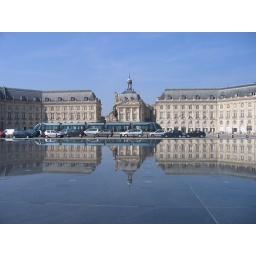
The Palace of the Stock Exchange and a modern tram reflected in the water mirror by the river front in Bordeaux.